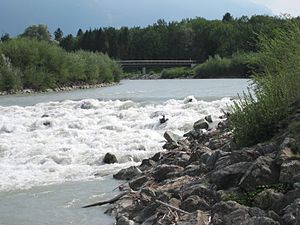
Ill (Østrig) / Billeder
Ill er en flod i den vestlige del af Østrigske delstat Vorarlberg. Den er en af Rhinens største bifloder med en gennemløbskraft på 65,5 m³/s og en længde på 75 km. Den har sit udspring på nordsiden af bjergkæden Silvretta, hvor tre gletsjere sørger for rigelige vandmængder. Floden flyder nordvestover gennem Vorarlberg, og passerer gennem dalene Montafon og Walgau og byen Feldkirch. Den munder ud i Rhinen et par kilometer nordvest for Feldkirch ved grænsen til Schweiz. På grund af den store gennemløbskraft er der bygget flere dæmninger til produktion af vandkraft.